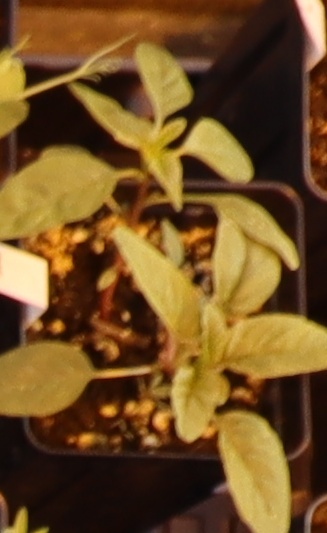
Label: Waterhemp